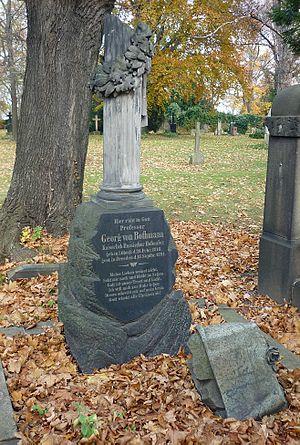
Georg Bottmann, né le 26 février 1810 à Lübeck et mort le 18 septembre 1891 à Dresde, est un artiste allemand, peintre officiel de la Cour Impériale de Russie au XIXᵉ siècle.